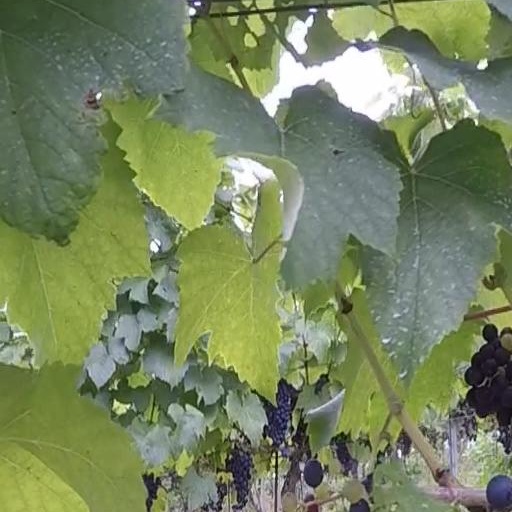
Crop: grape